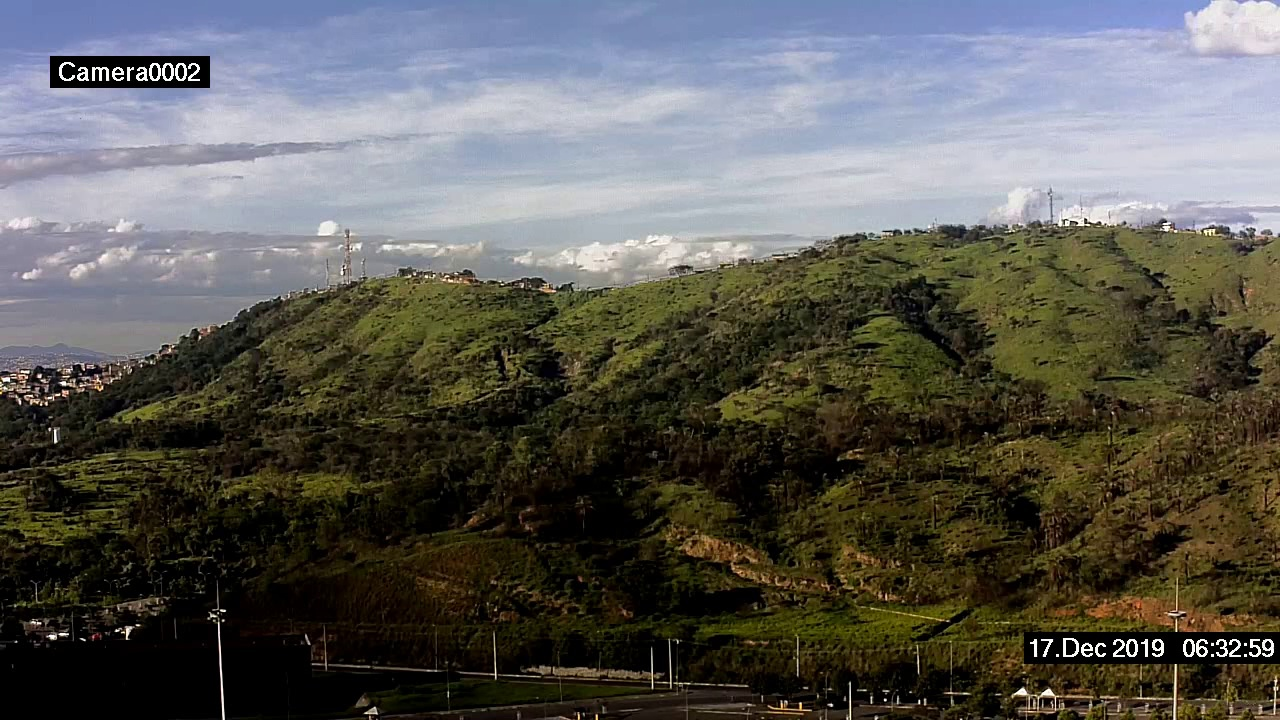
Fire: no
Smoke: no